Tevarit Majchacheep

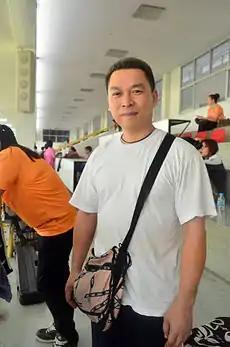
Tevarit Majchacheep

Tevarit Majchacheep (born February 22, 1975) in Thailand, was the first 10 m Air Rifle shooter to raise a world record to the maximum level, hitting the 0.5-millimeter dot with 60 consecutive shots. He was fairly unknown to the shooting community (although he had finished fifth at an ISSF World Cup) when he accomplished this at the 2000 Asian Championships in Langkawi. Since then, he has been a regular finalist at world-level competitions, but has so far failed to win any of the large championships.